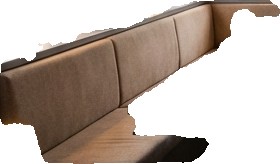
Surface category: sofa